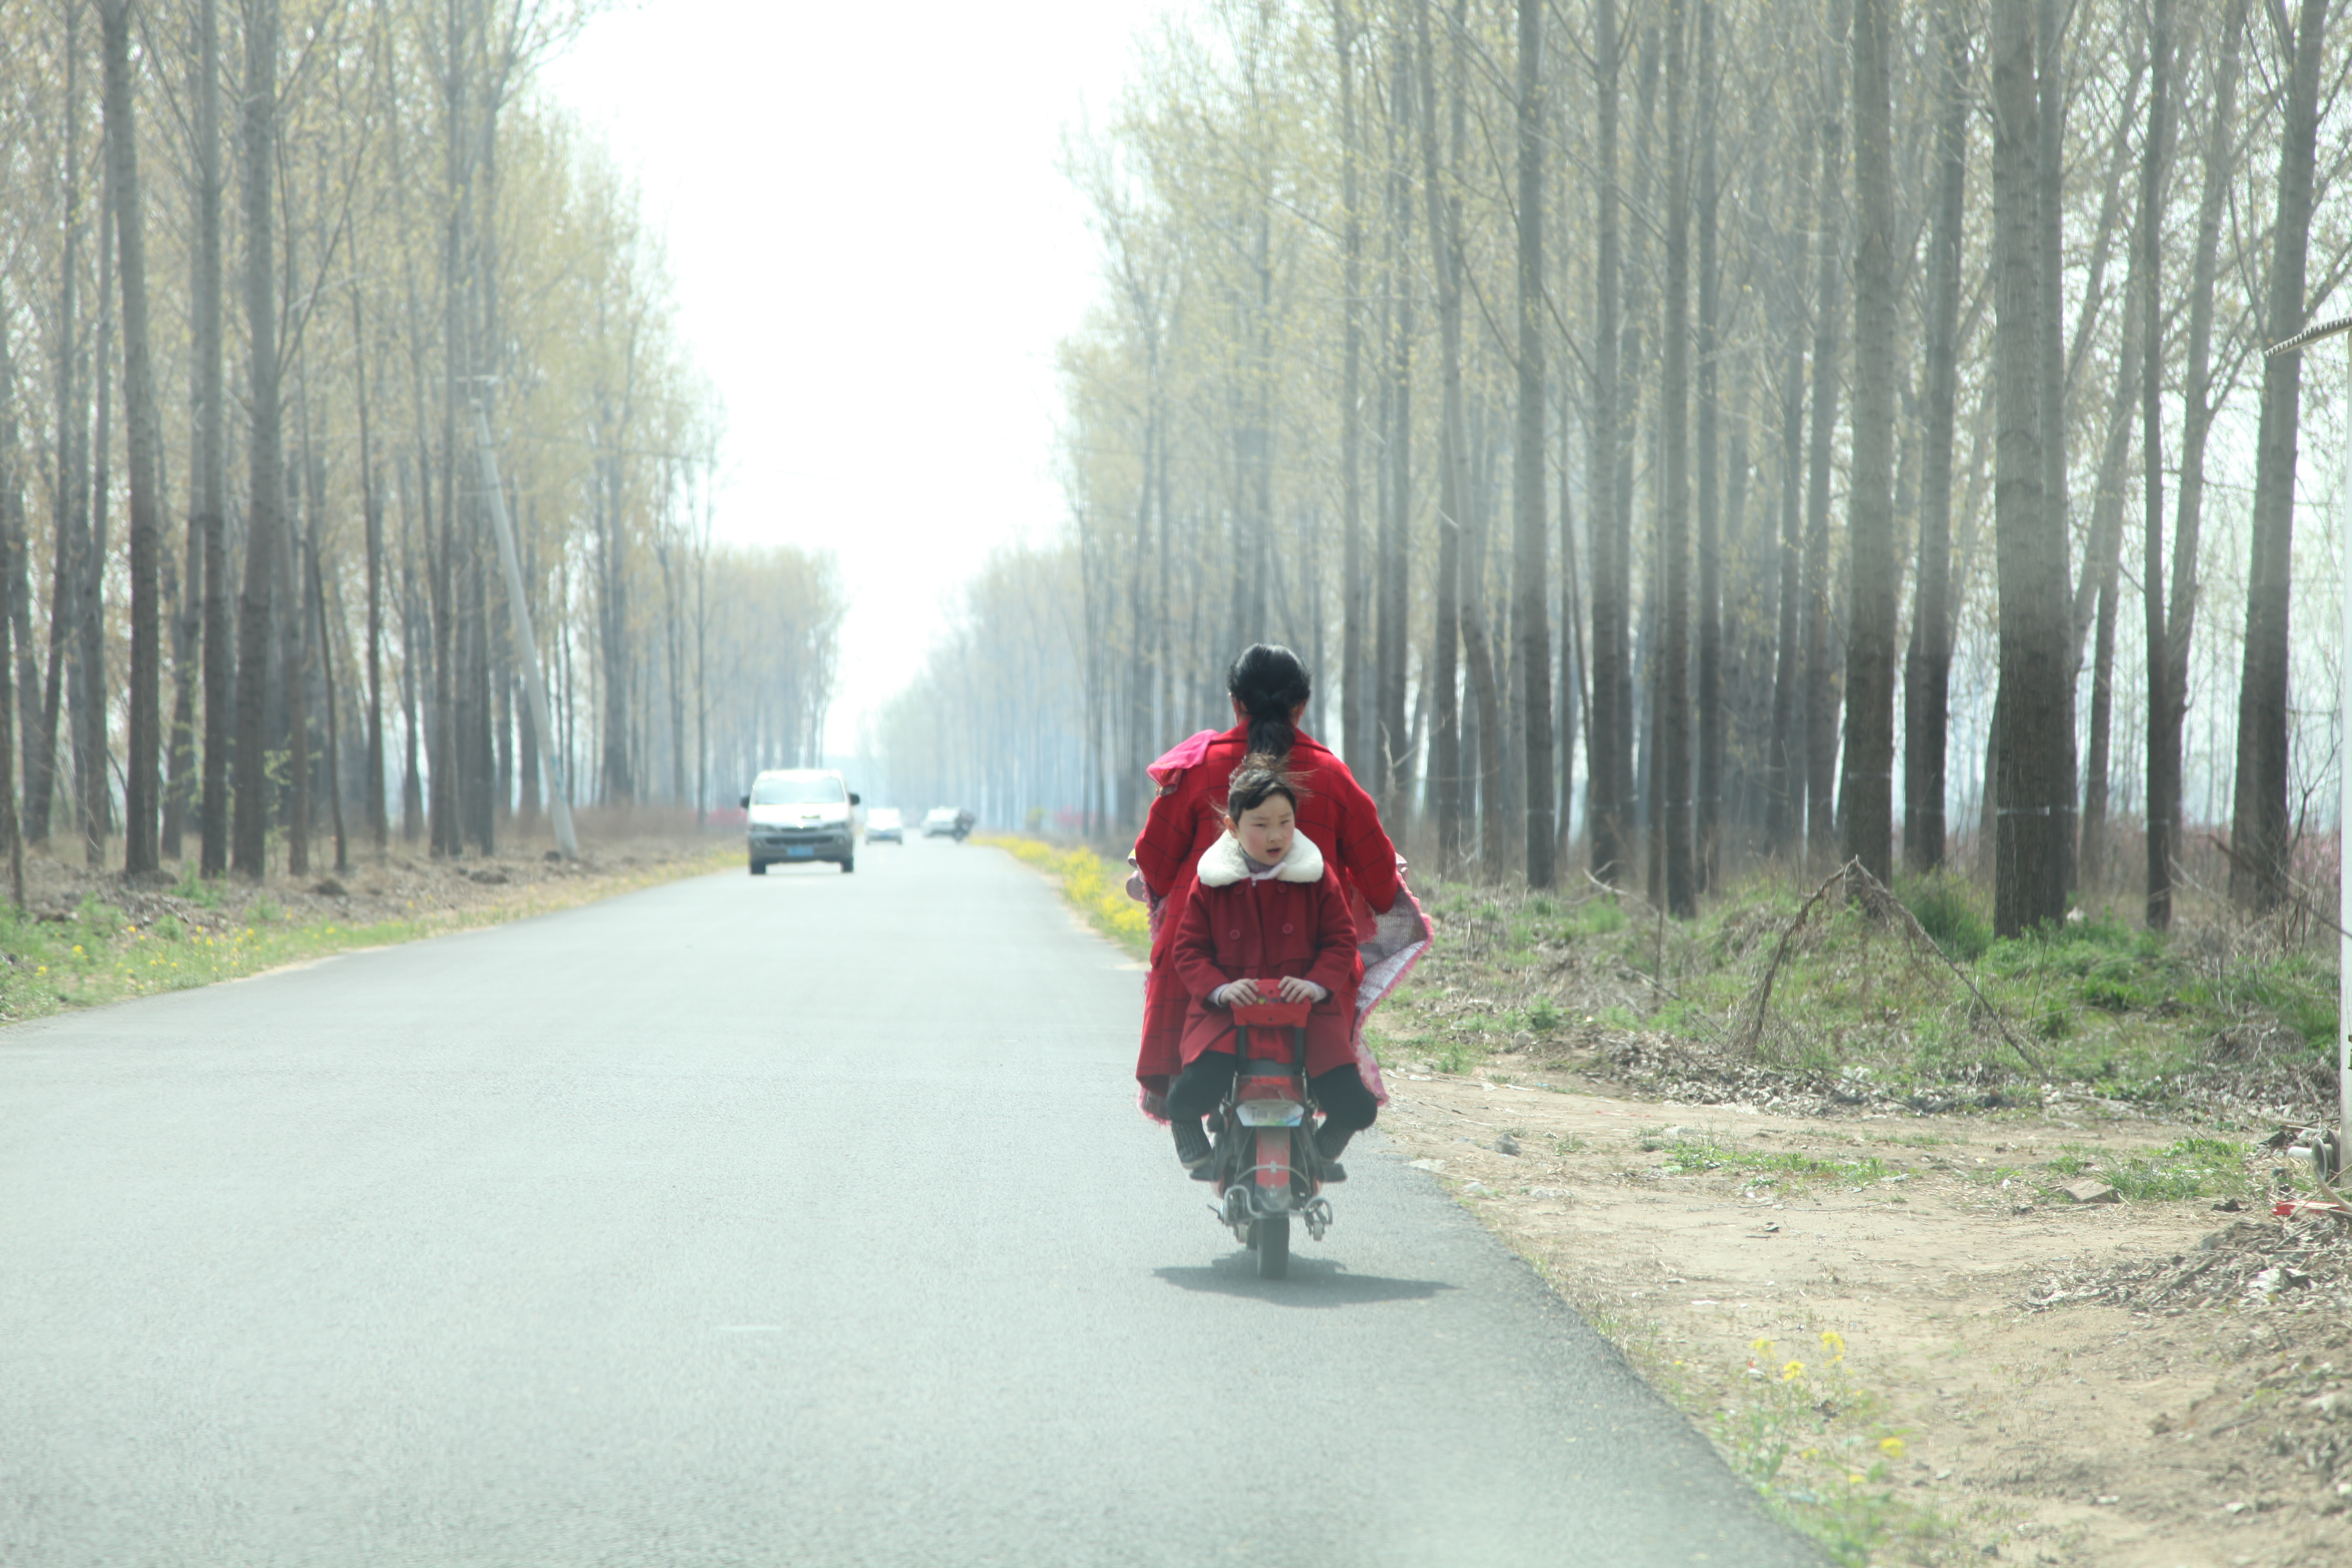
road, trail, asphalt, vehicle, automotive, cycling, footwear, poplar, ching ming